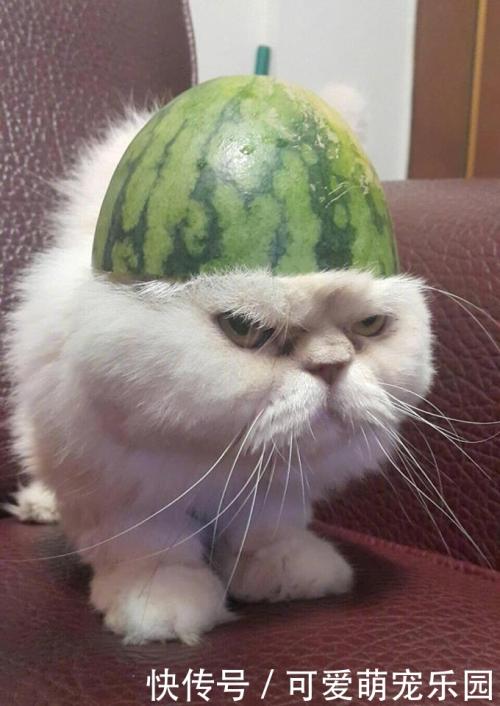
Label: trash